Halyna Zubchenko

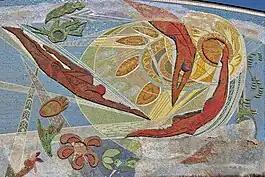
"Movement", (1969). Mosaic.Science Sports Palace in Svyatoshino, Kyiv.

In 1962, Zubchenko joined the Club of Creative Youth (Клуб творчої молоді), a multidisciplinary group founded by Les Tanyuk in 1959 and dedicated to promoting the Ukrainian culture. She and other artist friends – Alla Gorska, Nadiya Svitlychna, Victor Zaretsky, Halyna Sevruk and Lyudmila Semykina – created a division specialising in visual arts, directed by Veniamin Kushnir.